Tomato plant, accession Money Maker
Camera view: bottom (45 deg); turntable rotation: 330 degrees
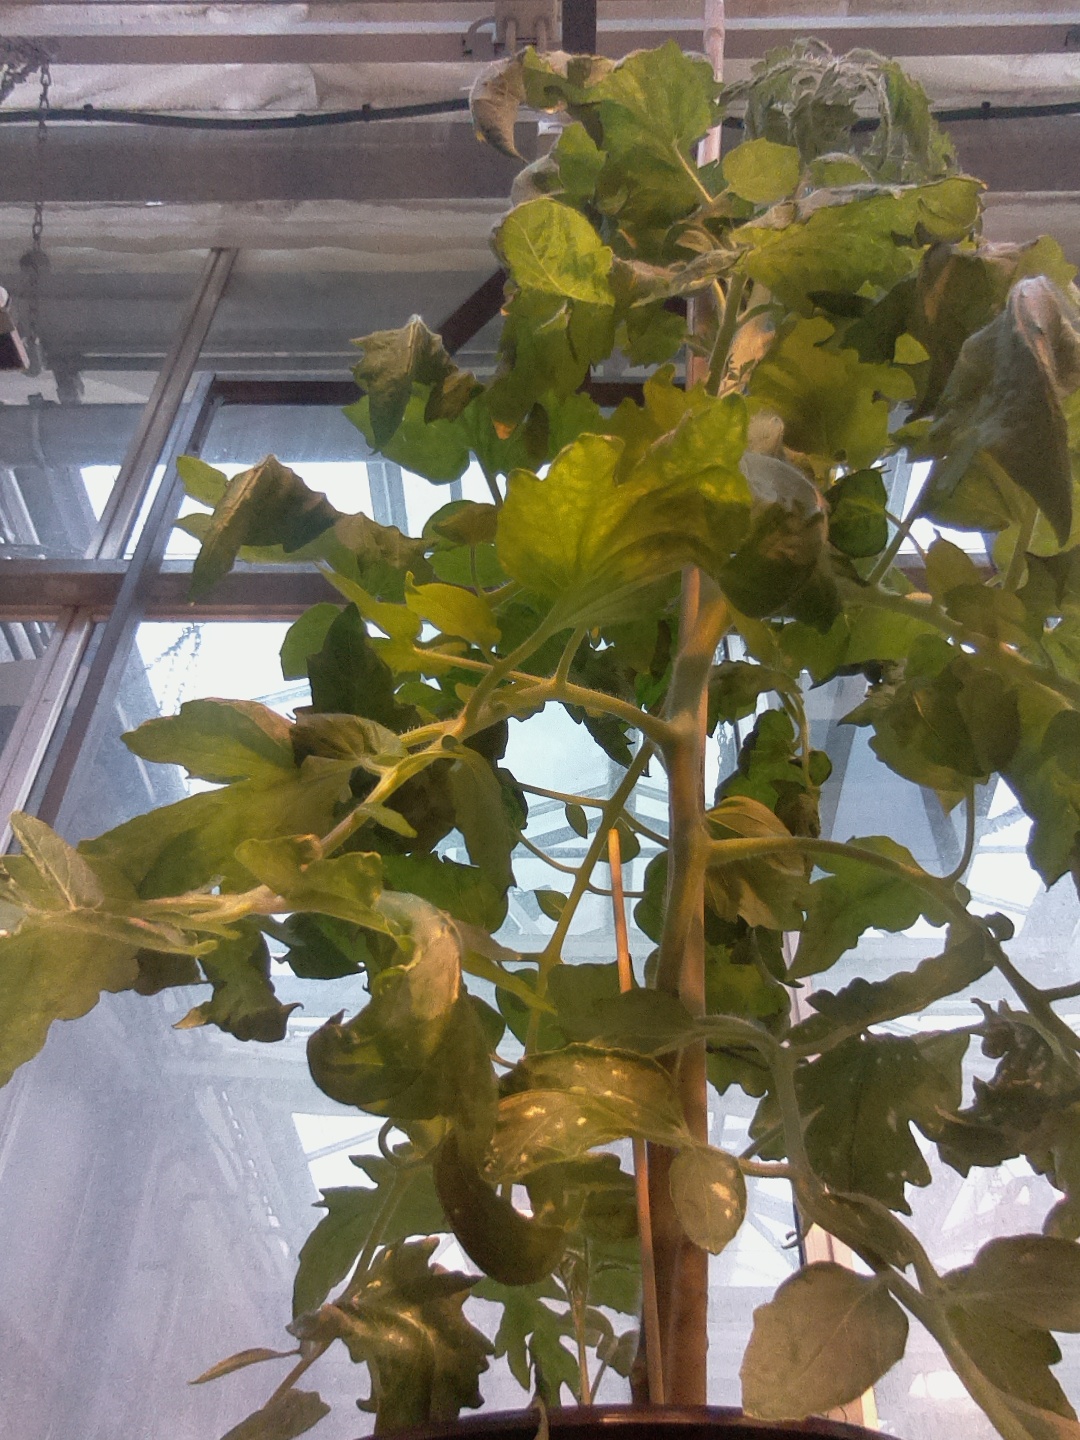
BBCH growth stage 65: Full flowering, 50%-60% of flowers open, first petals falling